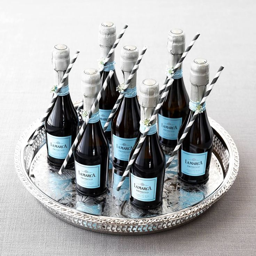
how cute are these mini bottles !